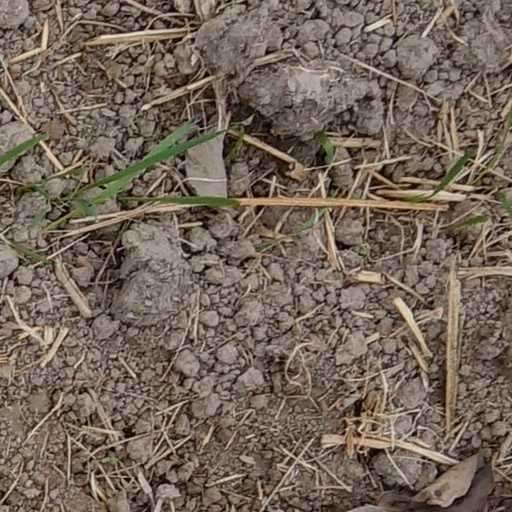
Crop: wheat